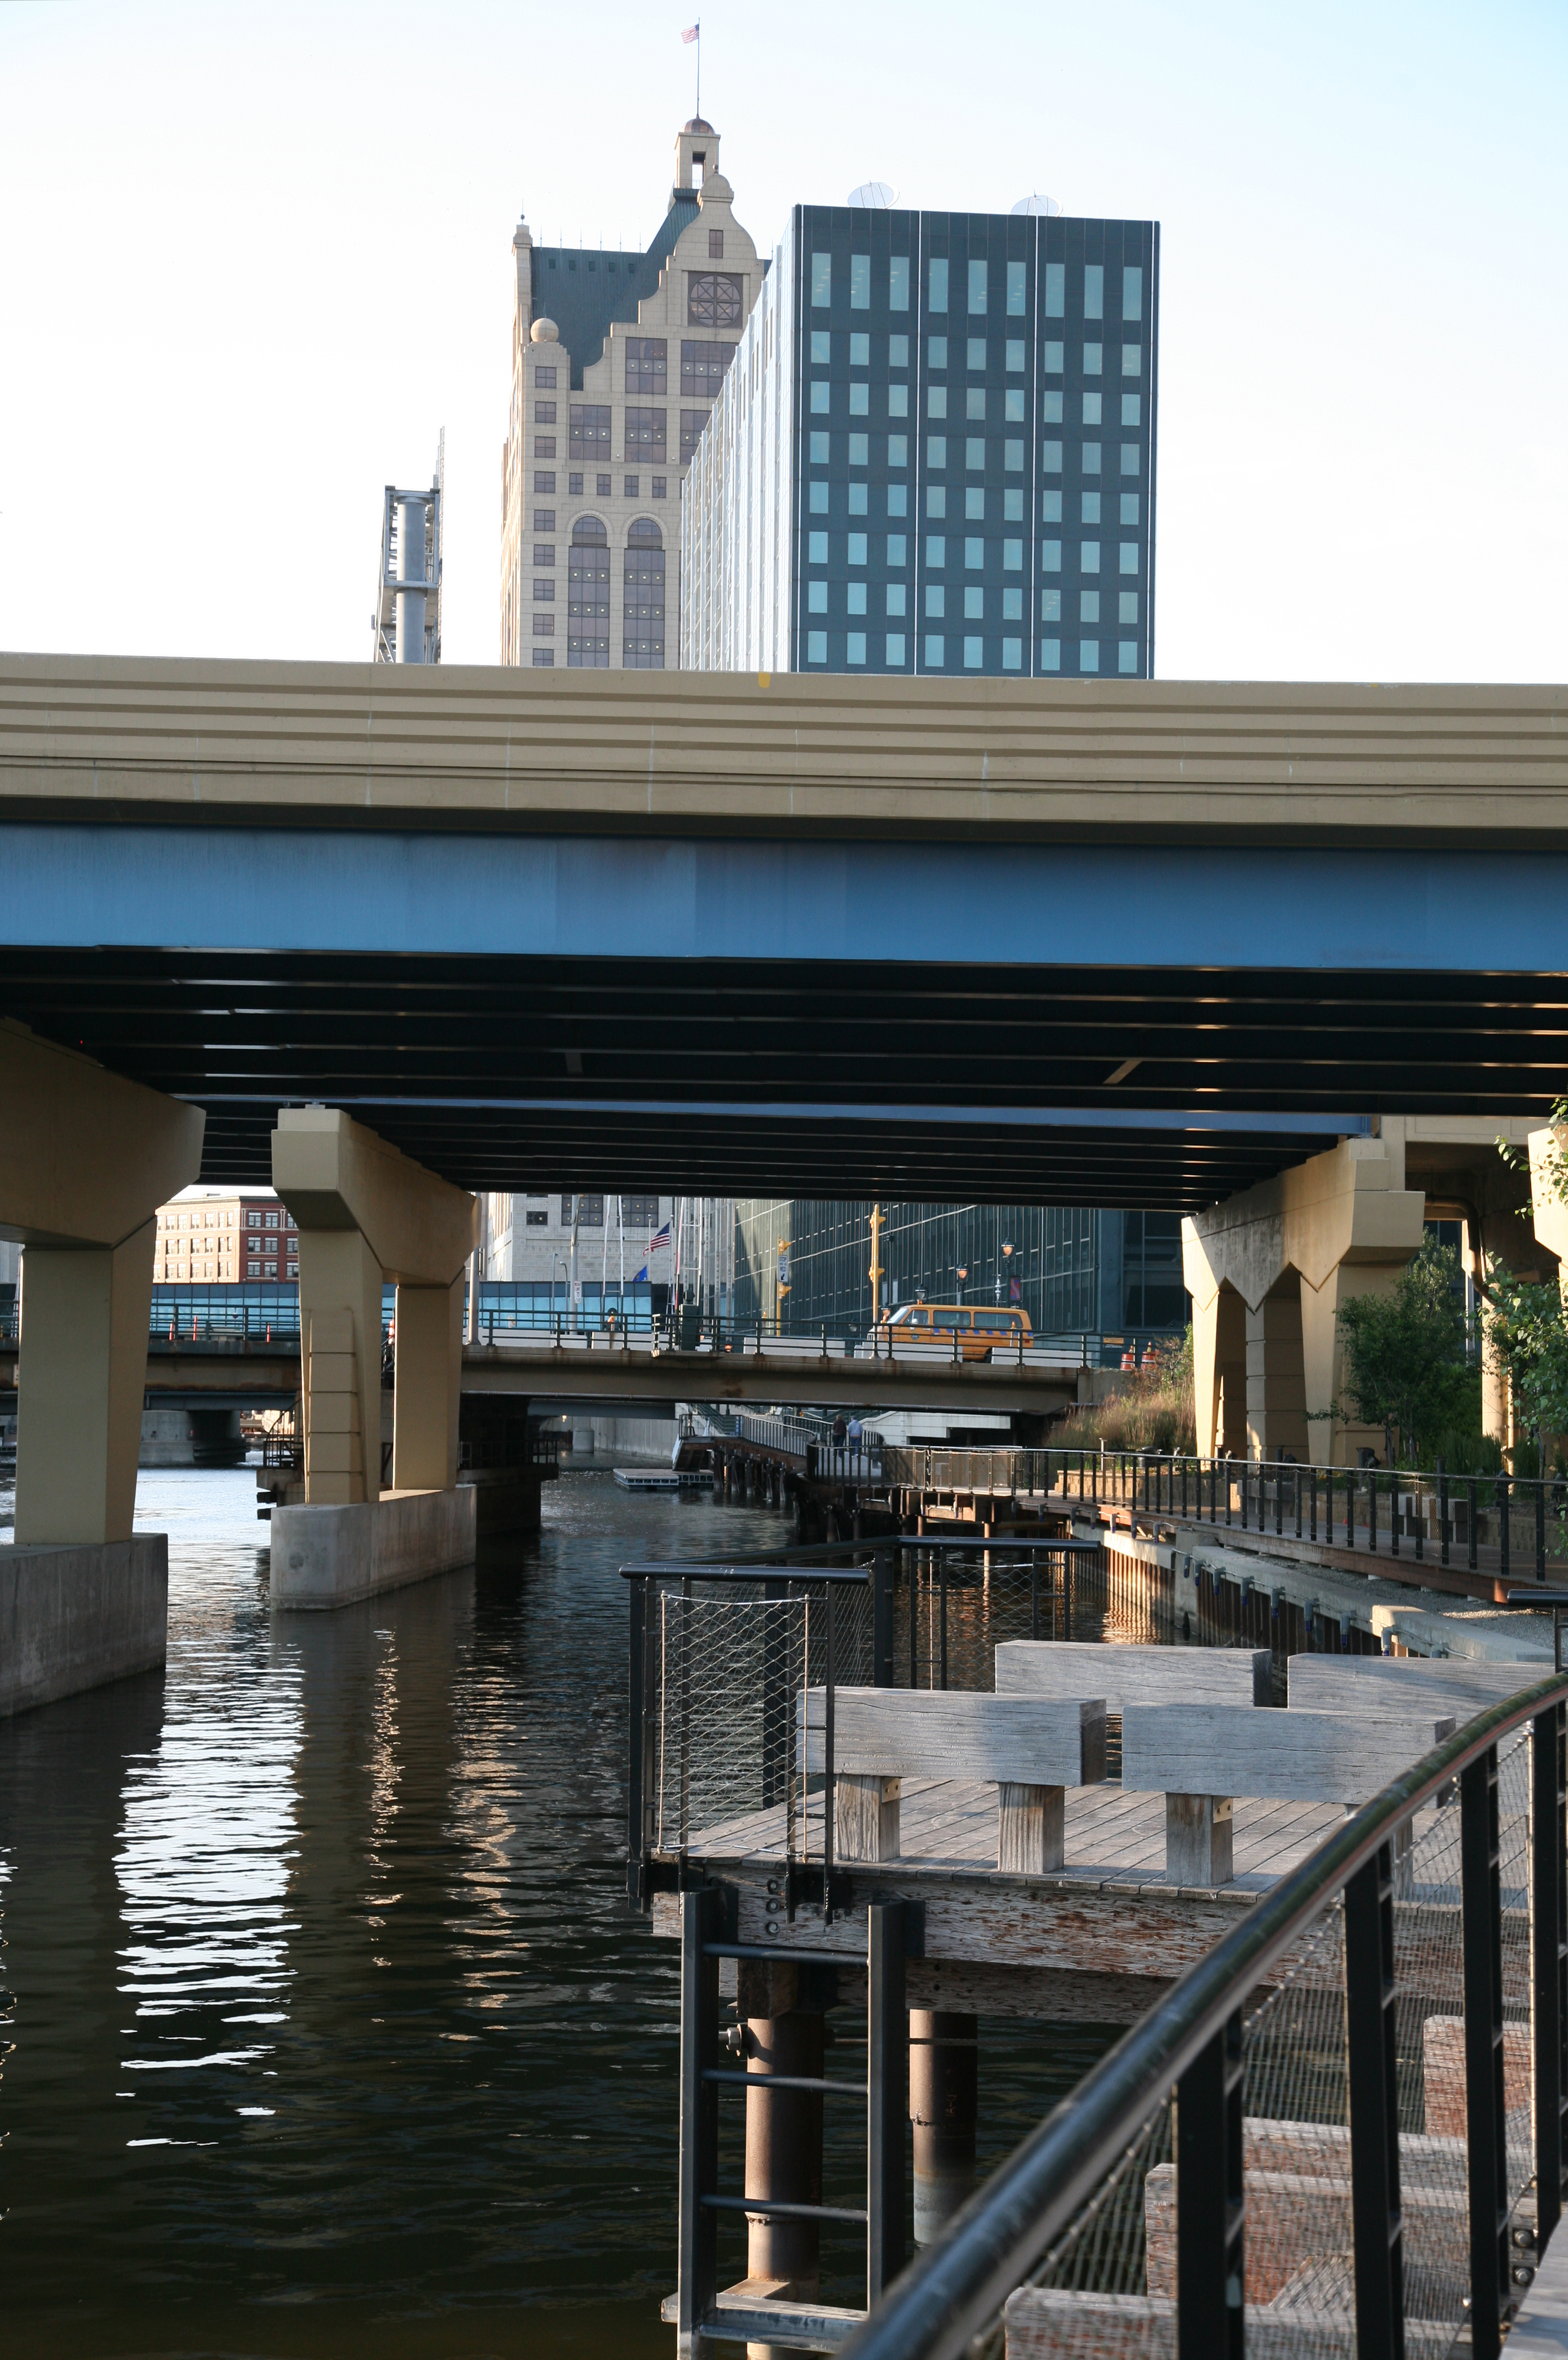
architecture, bridge, skyline, building, city, skyscraper, cityscape, downtown, transport, reflection, landmark, facade, tower block, public transport, urbanlandscape, wisconsin, milwaukee, riverwalk, milwaukeeriver, urban area, human settlement